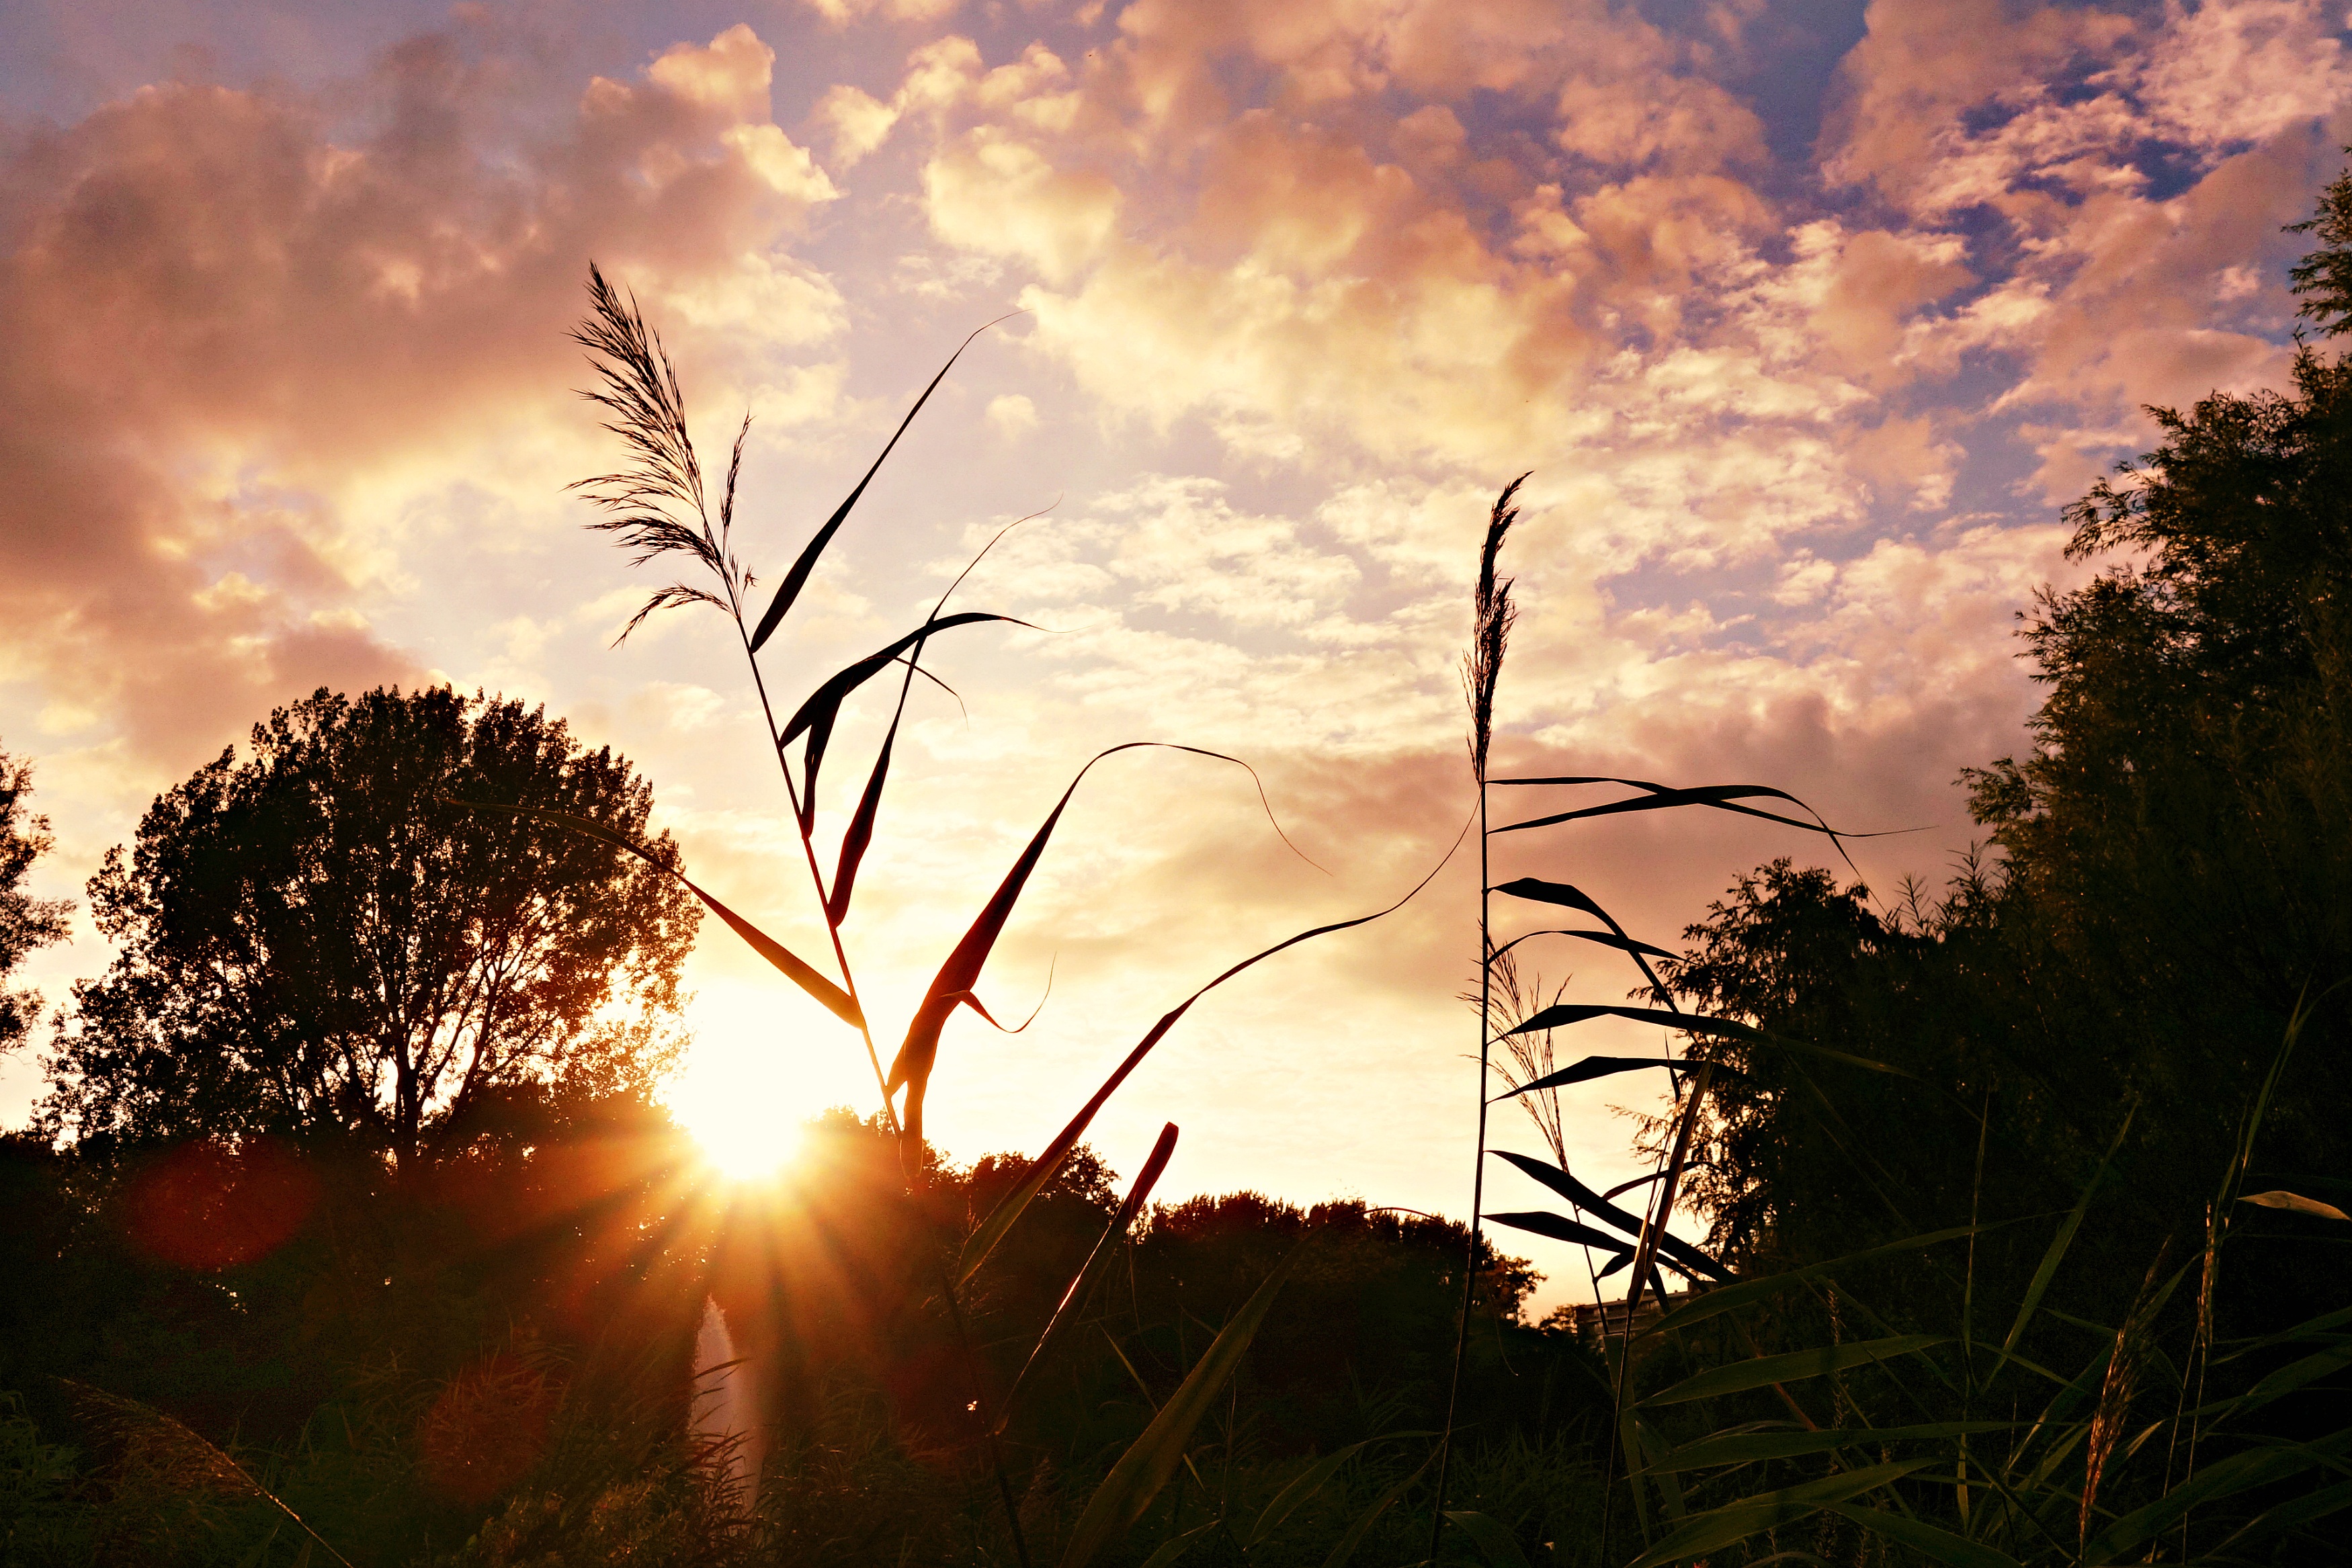
tree, nature, grass, branch, silhouette, light, cloud, plant, sky, sun, sunrise, sunset, field, sunlight, morning, dawn, atmosphere, dusk, evening, orange, pink, sun ray, clouds, indigo, evening sky, atmospheric phenomenon, woody plant